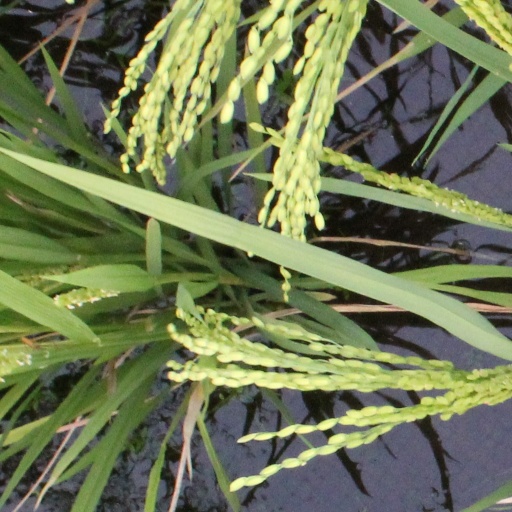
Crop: rice